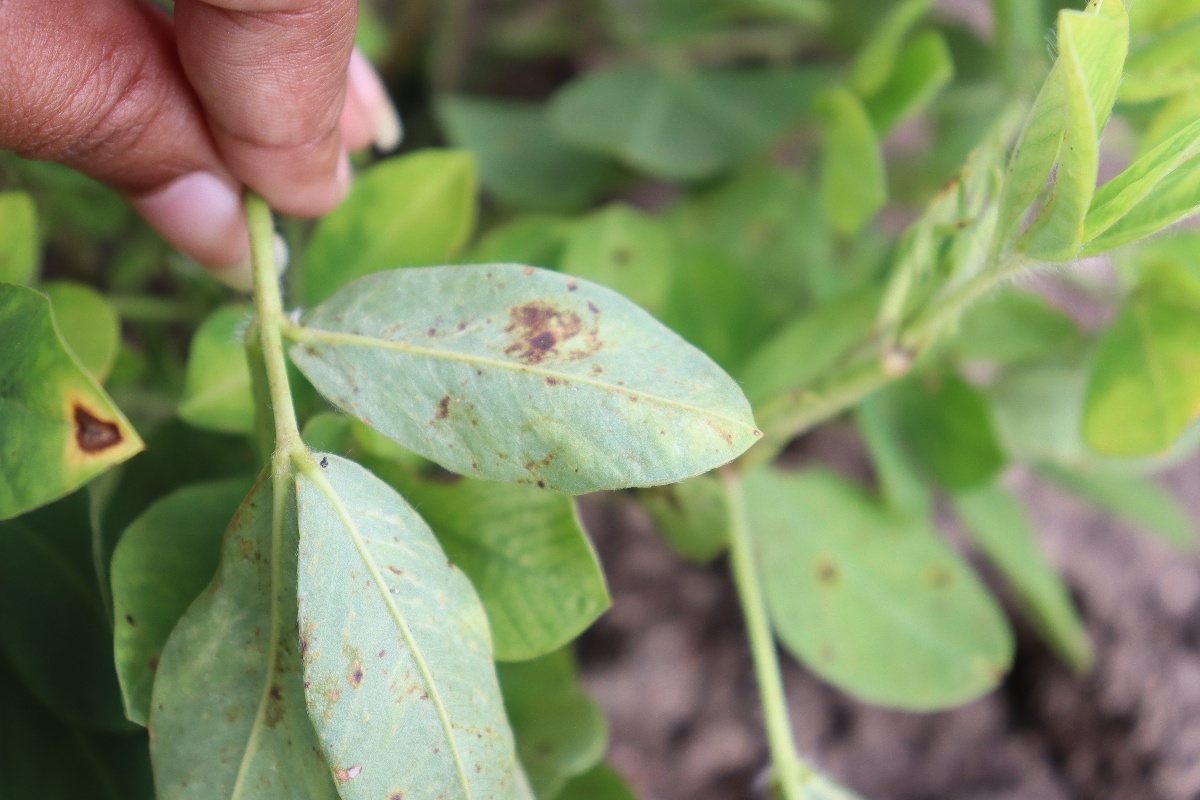
Label: rust